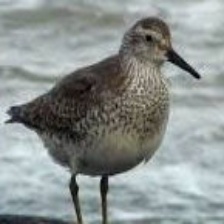
Species: RED KNOT
Scientific name: CALIDRIS CANUTUS
ImageNet parent category: red-backed_sandpiper